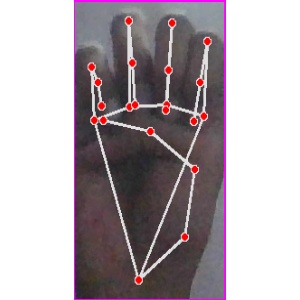
अक्षर: म